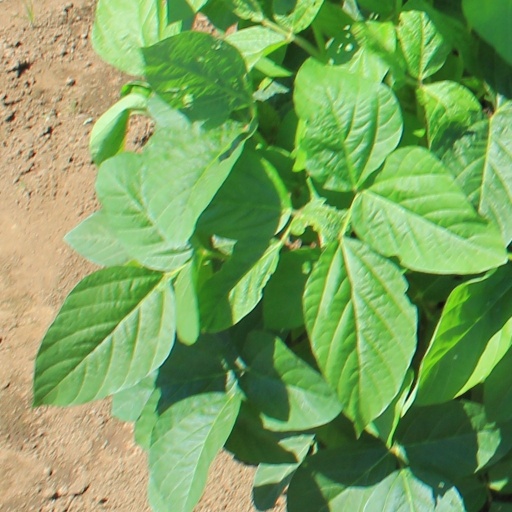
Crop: soybean